Valentino nero

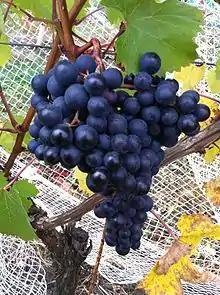
Dolcetto, one of the parent vines of Valentino nero

Valentino nero is a red Italian wine grape variety that is grown in the Piedmont wine region of northwest Italy but was initially bred at the Conegliano research center in the Veneto. In 1936, its creator, Giovanni Dalmasso, stated that the grape was a crossing of two "Vitis vinifera" Piedmontese varieties, Nebbiolo and Dolcetto, but DNA profiling in 2009 showed that the French wine grape Chatus and Dolcetto were the parent vines.